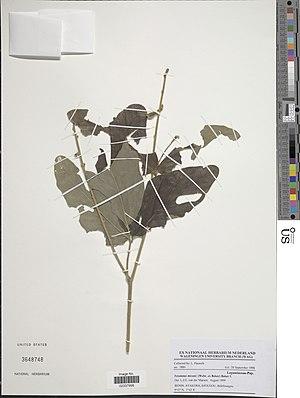
Teramnus micans (Welw. ex Baker) Baker f. Object Details Biogeographical Region 22 - West Tropical Africa Collector L. Pauwels Record Last Modified 3 Nov 2017 Specimen Count 1 Collection Date 20 Sep 1998 Barcode 02337998 USNM Number 3648748 Place Djougou, Béléfoungou, Atakora, Benin, Africa Published Name Teramnus micans (Welw. ex Baker) Baker f. Taxonomy Plantae Dicotyledonae Rosales Fabaceae Faboideae NMNH - Botany Dept. Record ID nmnhbotany_13631216 Usage of Metadata (Object Detail Text) CC0 GUID (Link to Original Record) http://n2t.net/ark:/65665/3b6684923-6b5d-4cc6-bfcd-9d03a94bad82
Teramnus micans est une espèce de plantes de la famille des Fabaceae et du genre Teramnus, présente dans de nombreux pays d'Afrique tropicale.
Bélléfoungou est l'un des douze arrondissements de la commune de Djougou dans le département de la Donga au Bénin.